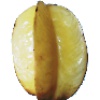
Label: Carambula 1